Handwrought

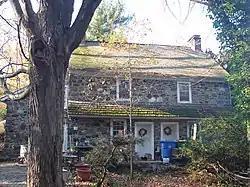
Handwrought, November 2009

Handwrought, also known as Thomas Marshall House, is a historic home located at Concordville, Delaware County, Pennsylvania. It was built in 1805, and is a two- to three-story Eastern Pennsylvania Bank House. It is built of random fieldstone and has two entrances. Heat, electronic, and water were installed in the house after 1947.